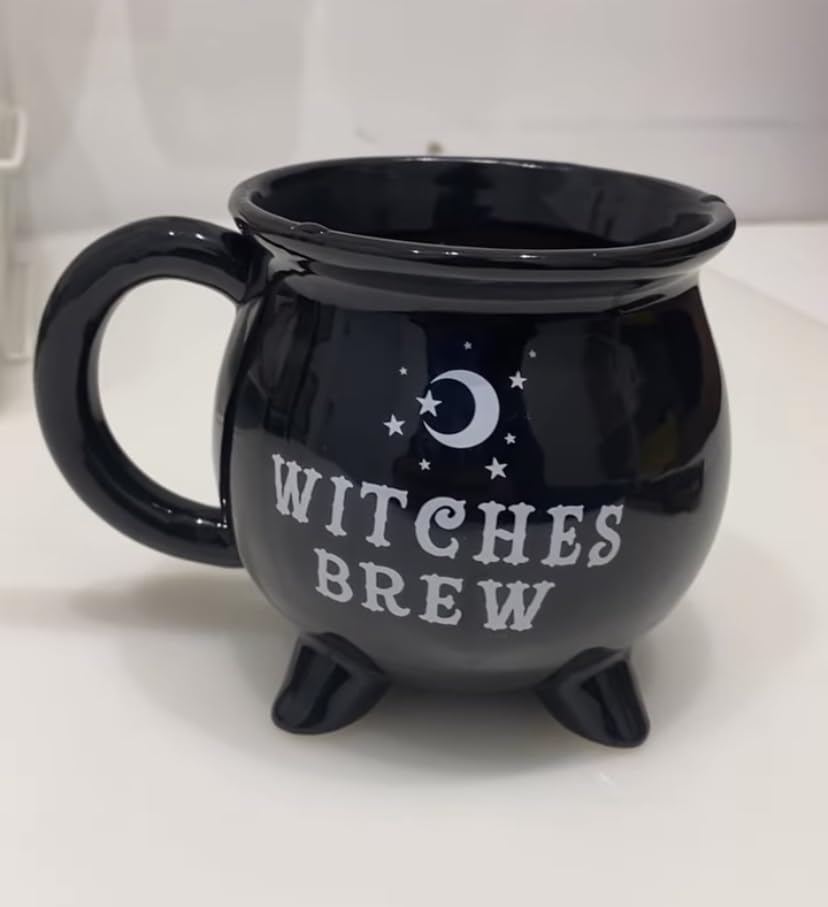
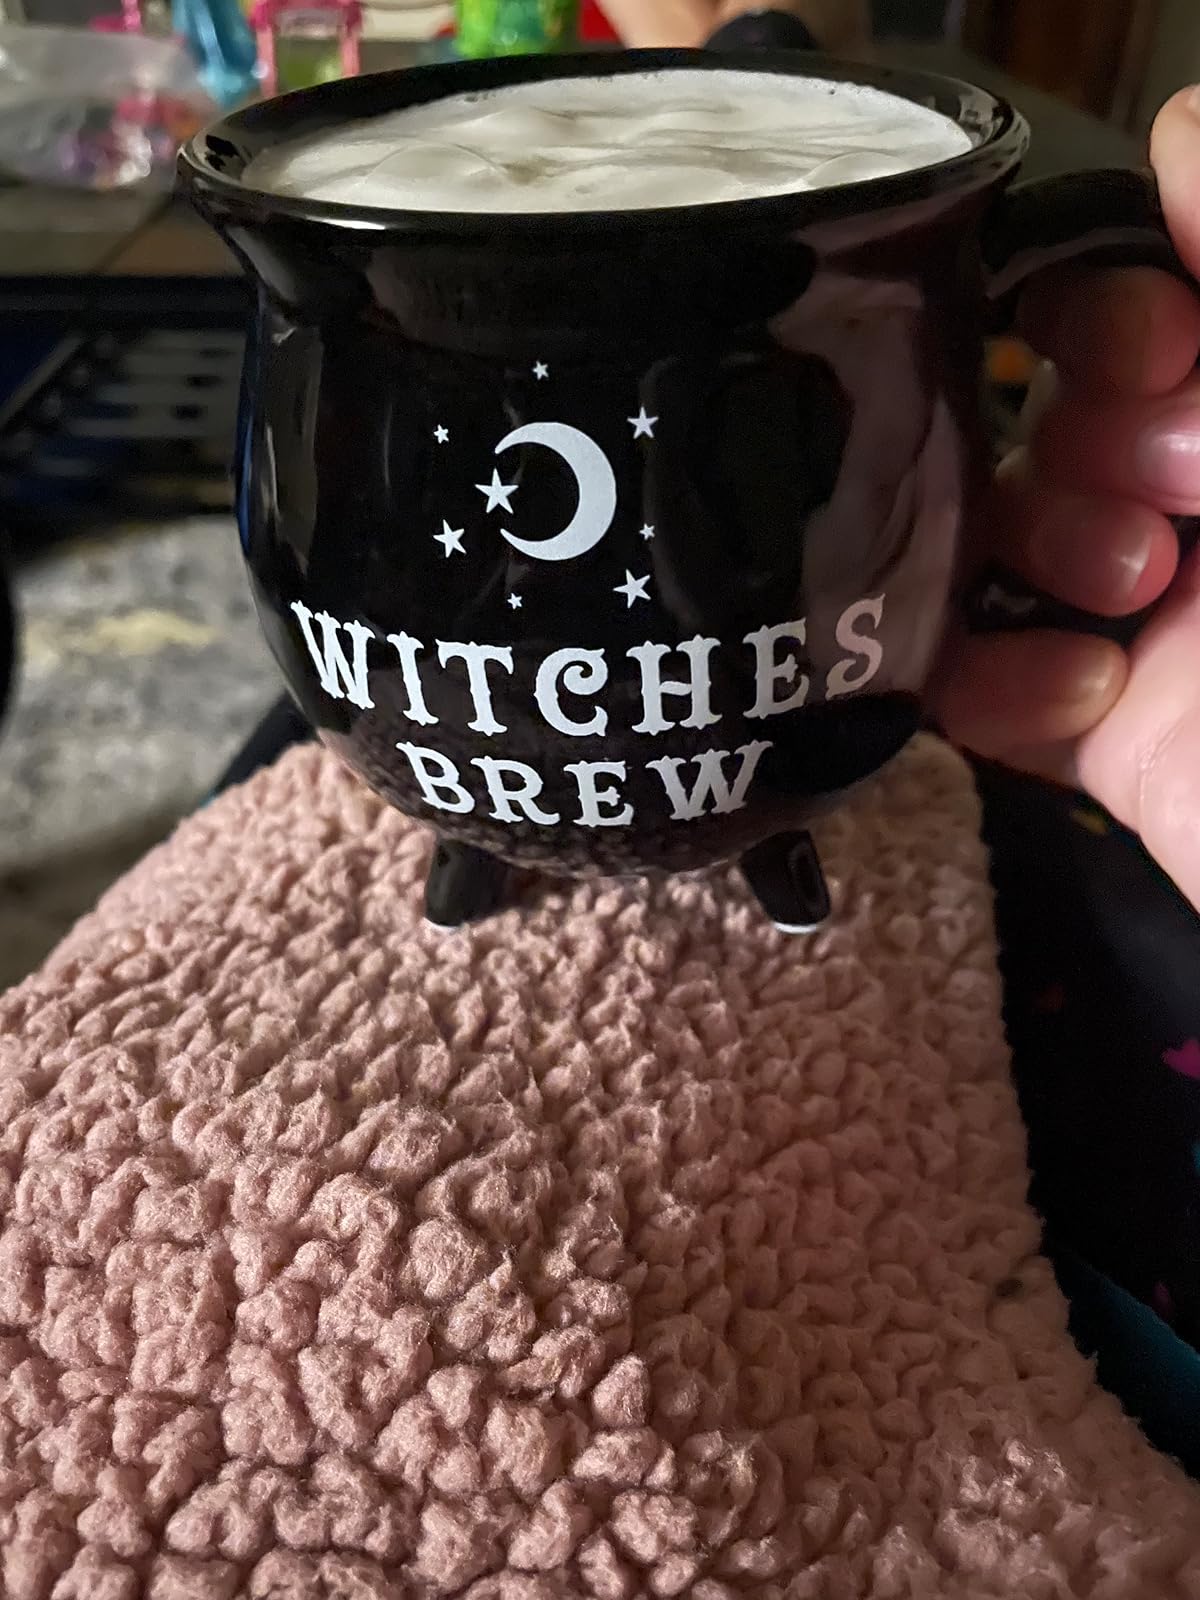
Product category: items_mug
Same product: yes